Usain Bolt

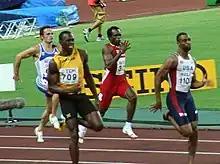
Bolt trailing behind Gay in the closing stages of the 200 m race, 2007

Misfortune awaited Bolt at the next major event, the 2005 World Championships in Helsinki. Bolt felt that both his work ethic and athleticism had much improved since the 2004 Olympics, and he saw the World Championships as a way to live up to expectations, stating, "I really want to make up for what happened in Athens. Hopefully, everything will fall into place". Bolt qualified with runs under 21 s, but he suffered an injury in the final, finishing in last place with a time of 26.27 s. Injuries were preventing him from completing a full professional athletics season, and the eighteen-year-old Bolt still had not proven his mettle in the major world-athletics competitions. However, his appearance made him the youngest ever person to appear in a 200 m world final. Bolt was involved in a car accident in November, and although he suffered only minor facial lacerations, his training schedule was further upset. His manager at the time, Norman Peart, made Bolt's training less intensive, and he had fully recuperated by the following week. Bolt had continued to improve his performances, and he reached the world top-5 rankings in 2005 and 2006. Peart and Mills stated their intentions to push Bolt to do longer sprinting distances with the aim of making the 400 m event his primary event by 2007 or 2008. Bolt was less enthusiastic, and demanded that he feel comfortable in his sprinting. He suffered another hamstring injury in March 2006, forcing him to withdraw from the 2006 Commonwealth Games in Melbourne, and he did not return to track events until May. After his recovery, Bolt was given new training exercises to improve flexibility, and the plans to move him up to the 400 m event were put on hold.